Raanan Rein

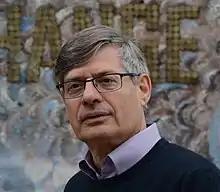
Rein in 2019

Raanan Rein (17 June 1960) is the Elías Sourasky Professor of Latin American and Spanish History and former Vice President of Tel Aviv University. Since 2005 Rein is the Head of the S. Daniel Abraham Center for International and Regional Studies. He is a member of Argentina's National Academy of History, and former President of the Latin American Jewish Studies Association (LAJSA). The Argentine government awarded him the title of Commander in the Order of the Liberator San Martín for his contribution to Argentine culture. The Spanish government awarded him the title of Commander in the Order of Civil Merit. His current research deals with Jewish Argentines and Peronism, sports and politics in Argentina, Jewish Self-Defense organizations, and Jewish volunteers in the Spanish Civil War.